Virginia d'Albert-Lake

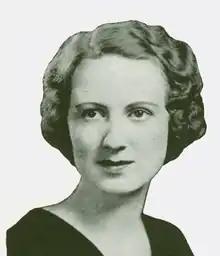
Virginia d'Albert-Lake in 1935.

Virginia d'Albert-Lake ( Roush; June 4, 1910 September 20, 1997) was an American member of the French Resistance during World War II. She worked with the Comet Escape Line. She and her husband Philippe helped 67 British and American airmen evade German capture. She was arrested on June 12, 1944, and imprisoned by the Germans in Ravensbrück concentration camp and other camps for the remainder of the war.